Thomas H. Green

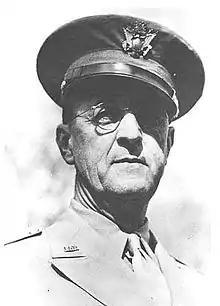

Thomas Henry Green (April 22, 1889 – March 27, 1971) was an American military officer with the rank of major general, who served as Judge Advocate General of the United States Army from 1945 to 1949.